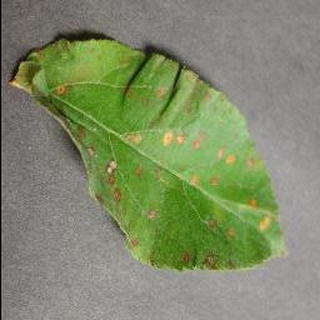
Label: apple_cedar_apple_rust